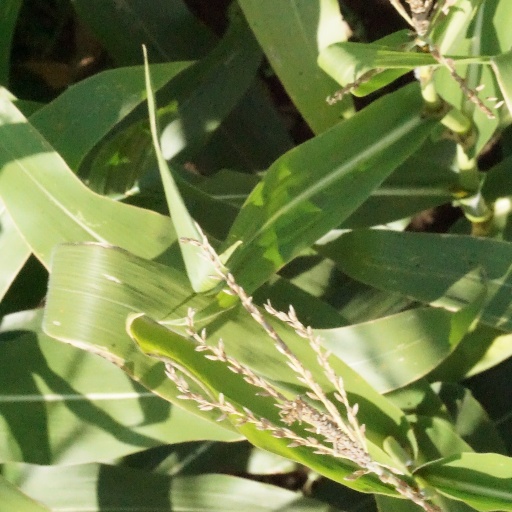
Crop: maize; corn